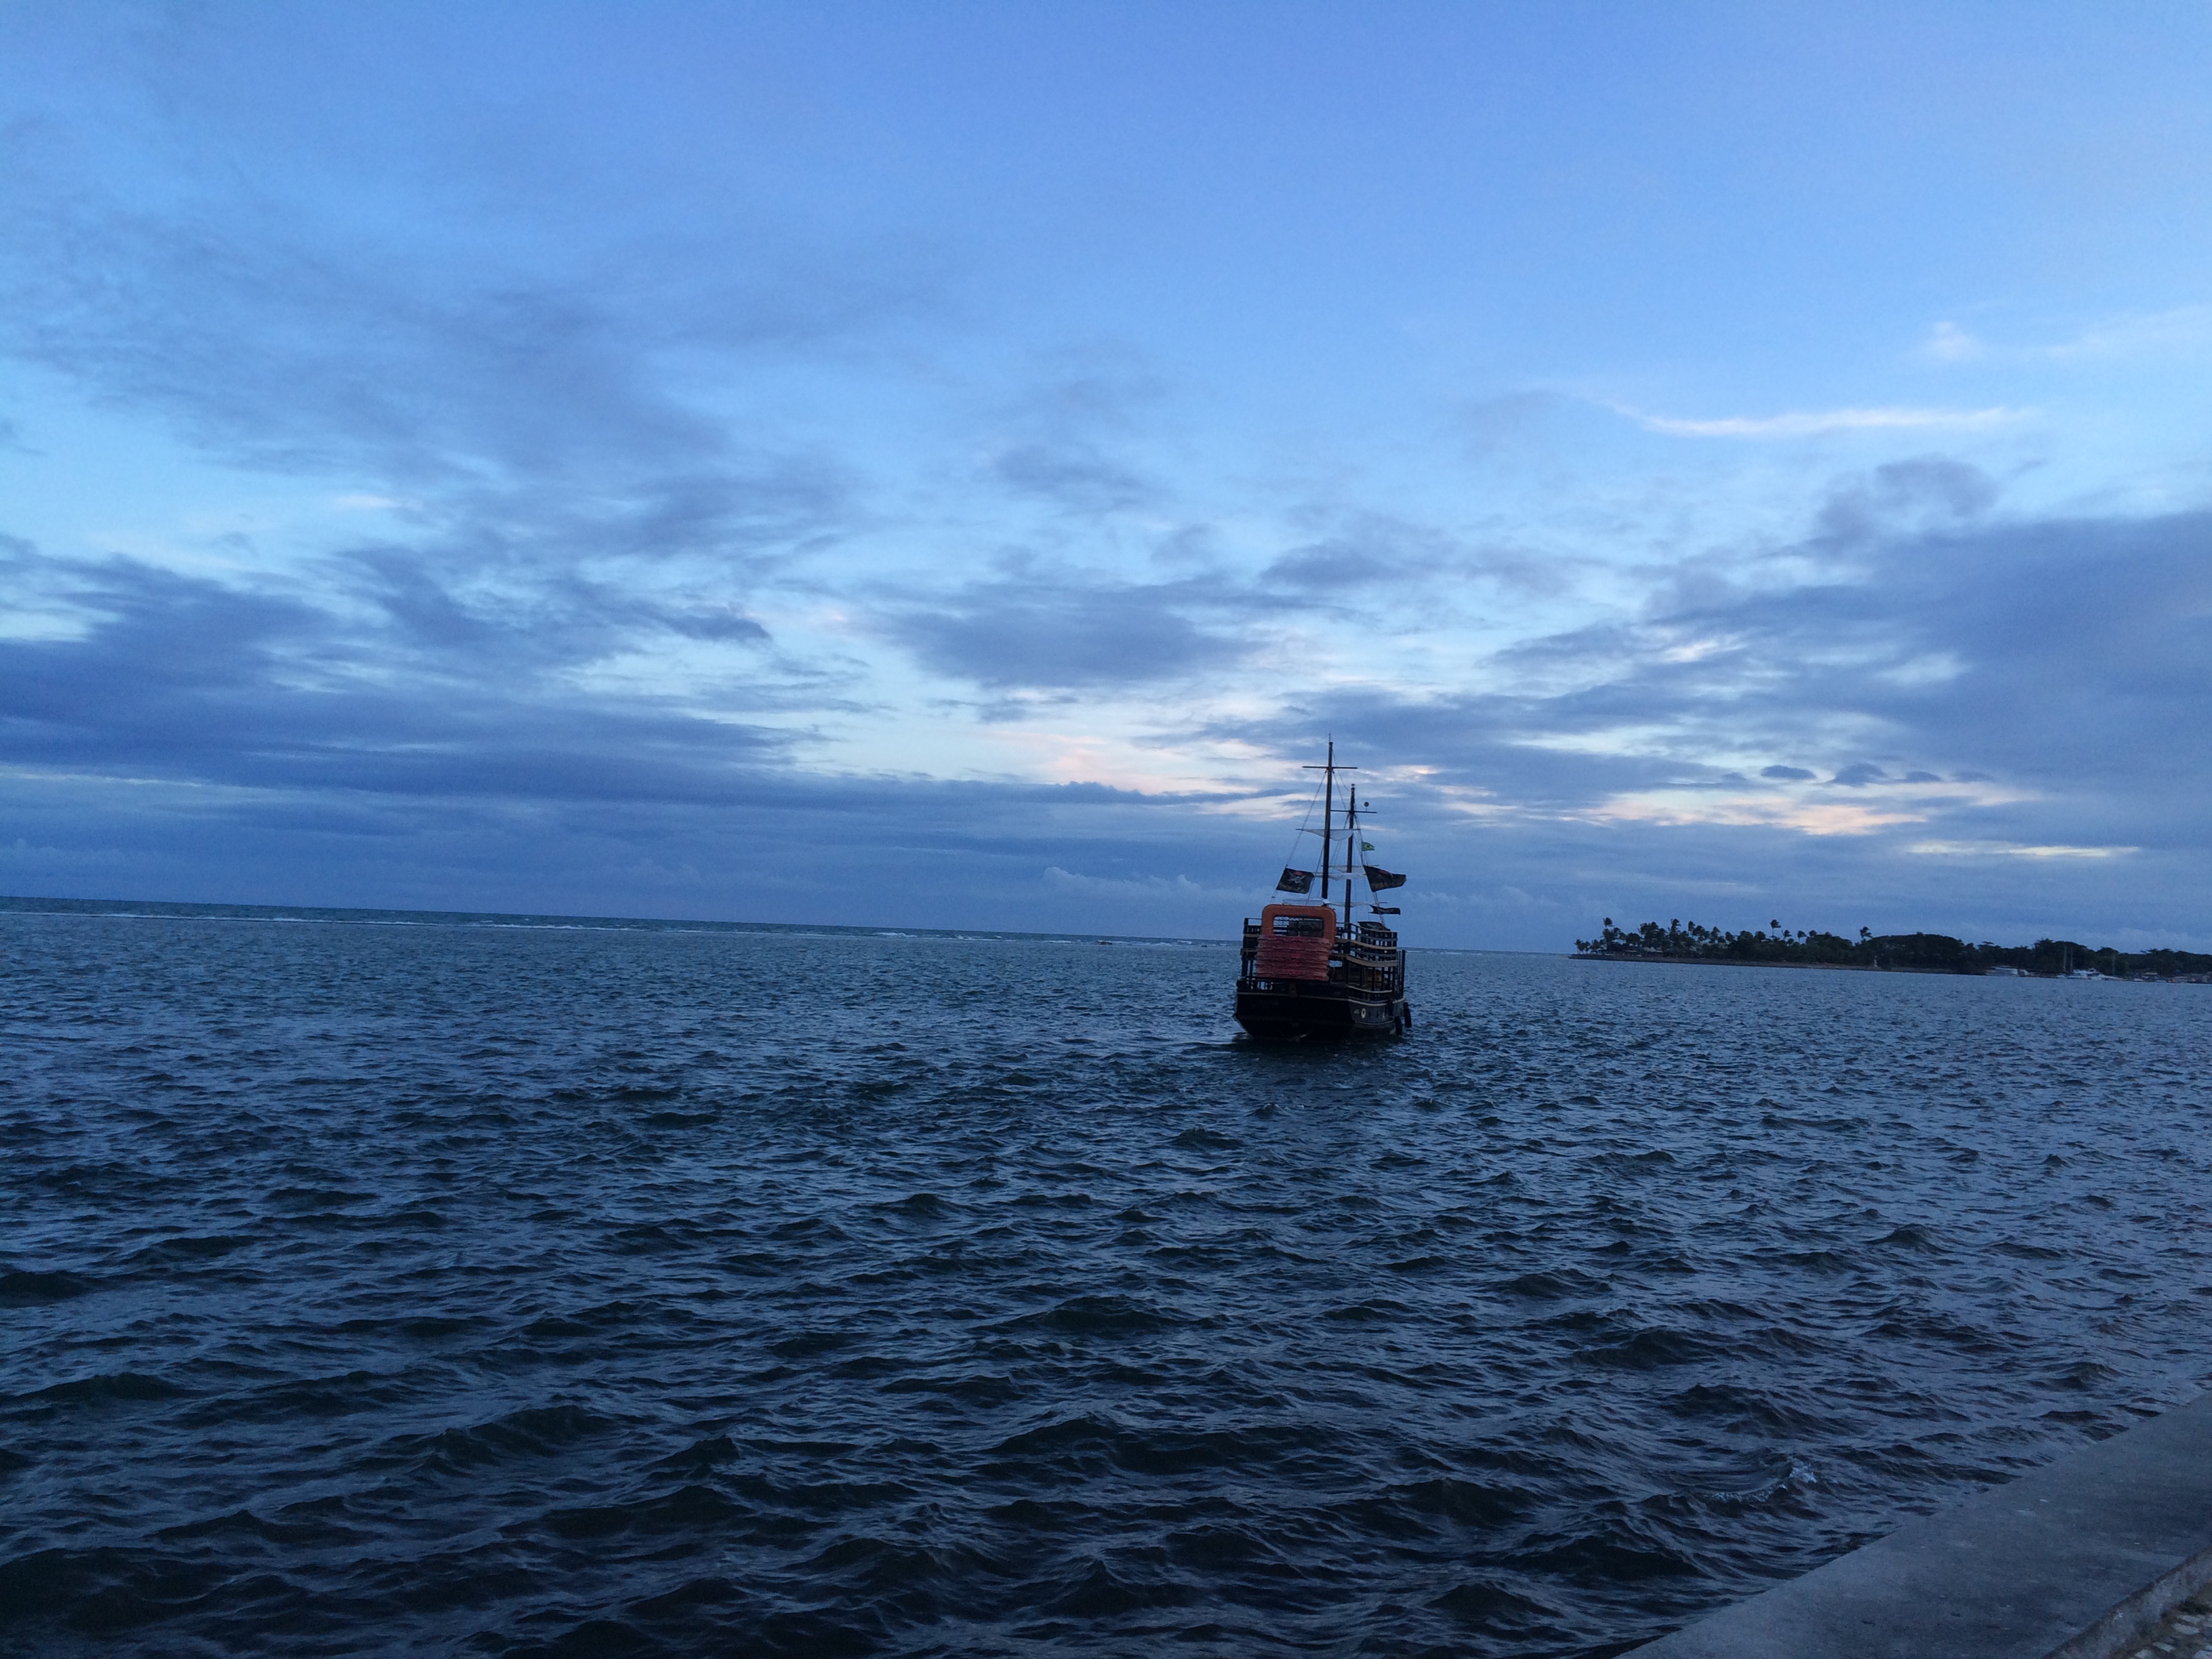
boat, sea, calm, cloud, water, sky, watercraft, naval architecture, vehicle, ship, horizon, landscape, water transportation, channel, ocean, wind wave, sound, wave, coast, lake, wind, evening, sailing, boating, tourism, vacation